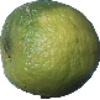
Label: limes